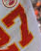
Number: 7